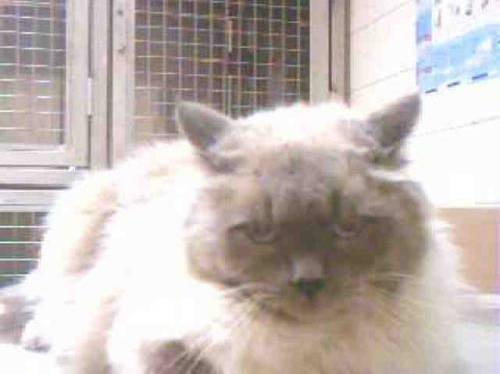
Label: cat